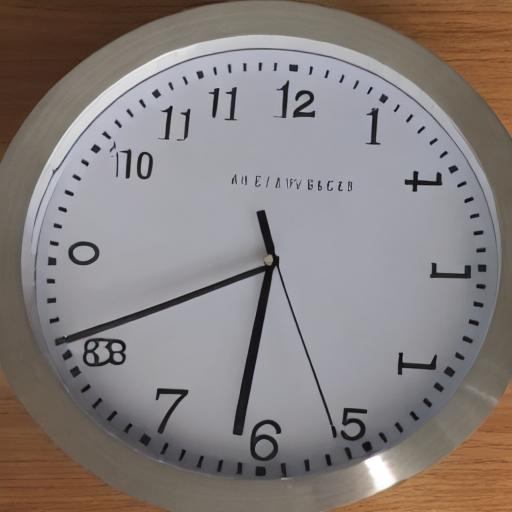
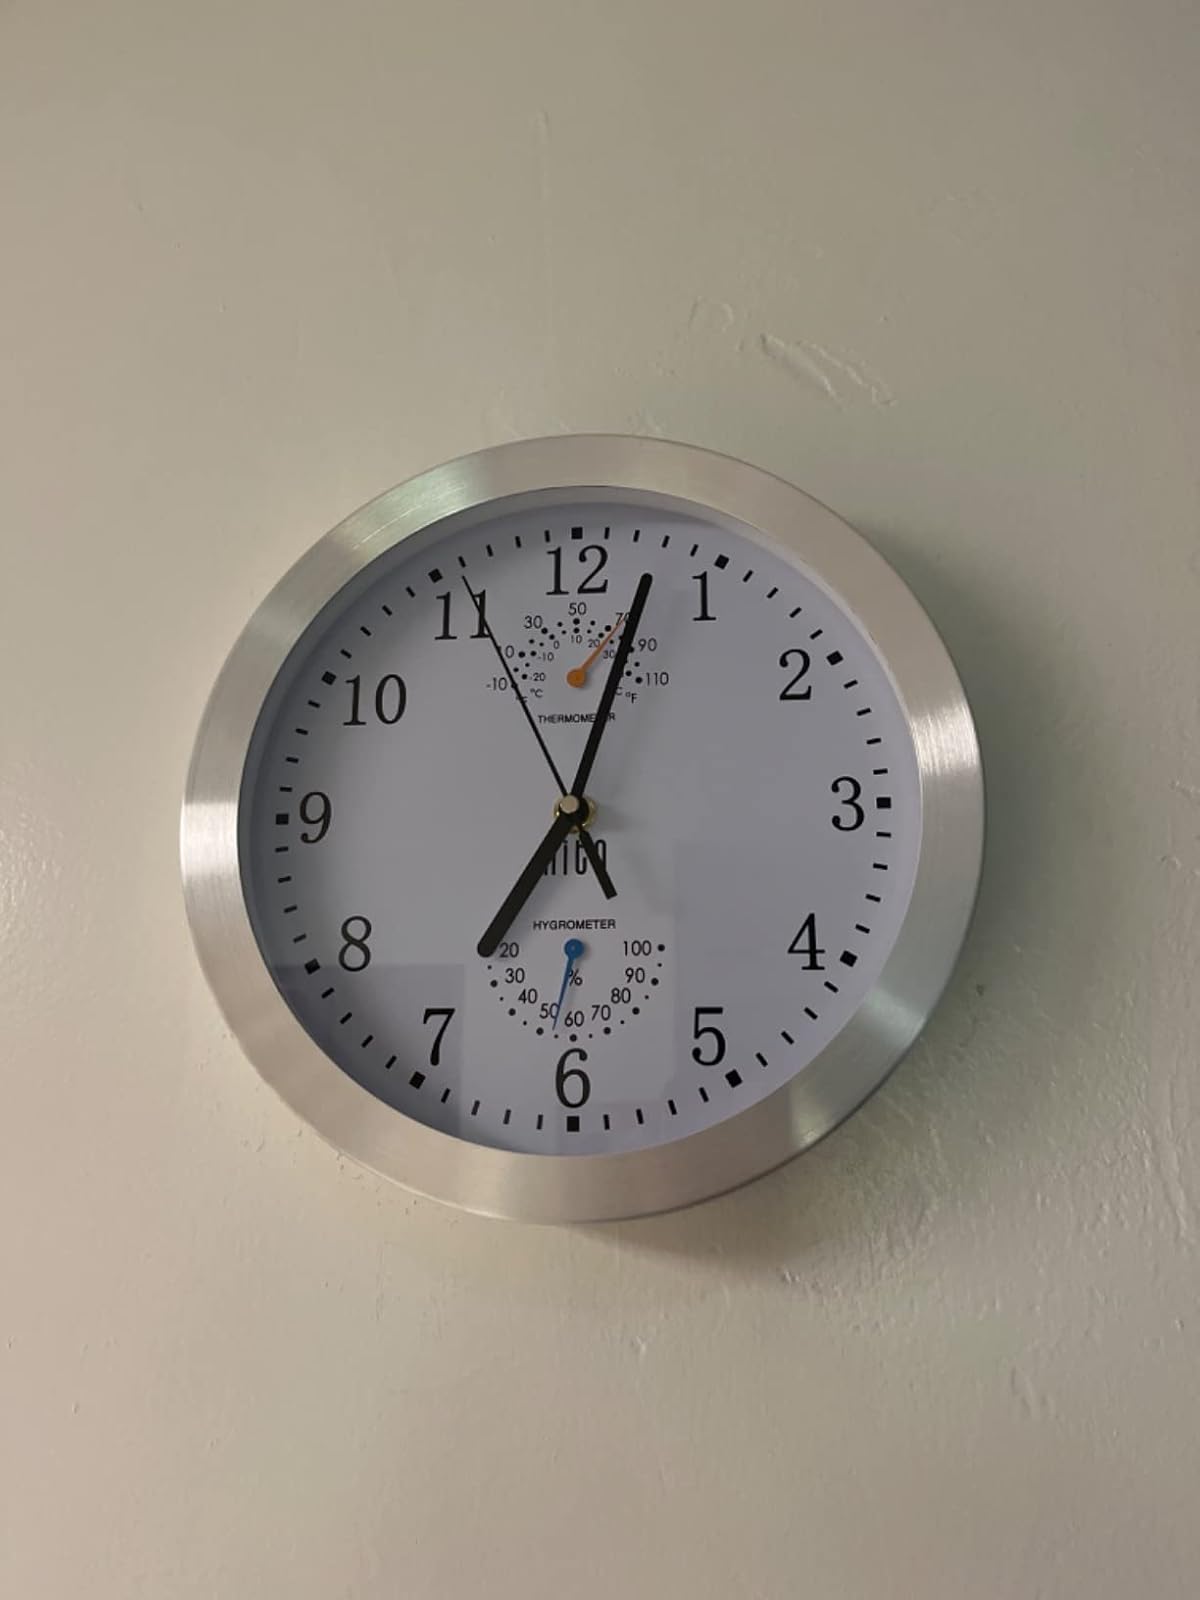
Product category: clock
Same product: no